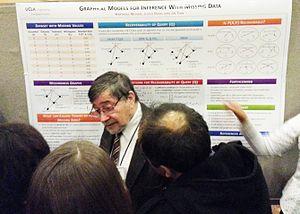
Judea Pearl, né le 4 septembre 1936, est un informaticien et philosophe américain. Ses travaux sur les réseaux bayésiens, l'analyse probabiliste en intelligence artificielle et la notion de causalité lui ont valu le Prix Turing en 2011.